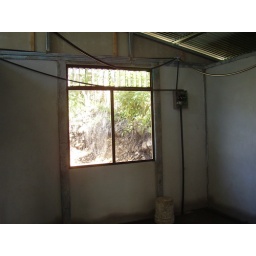
electrical box in the third bedroom